Kudaldeshkar Gaud Brahmin

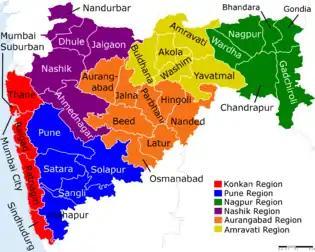
Divisions of Maharashtra. The red region is an approximate indication of Konkan, the coastal region of Maharashtra and the ancestral home of Kudaldeshkars

The Aadya Gaud Brahmins who settled near the Kudal region, from the region of Gudadesh near Shravasti in north India and not from Bengal.